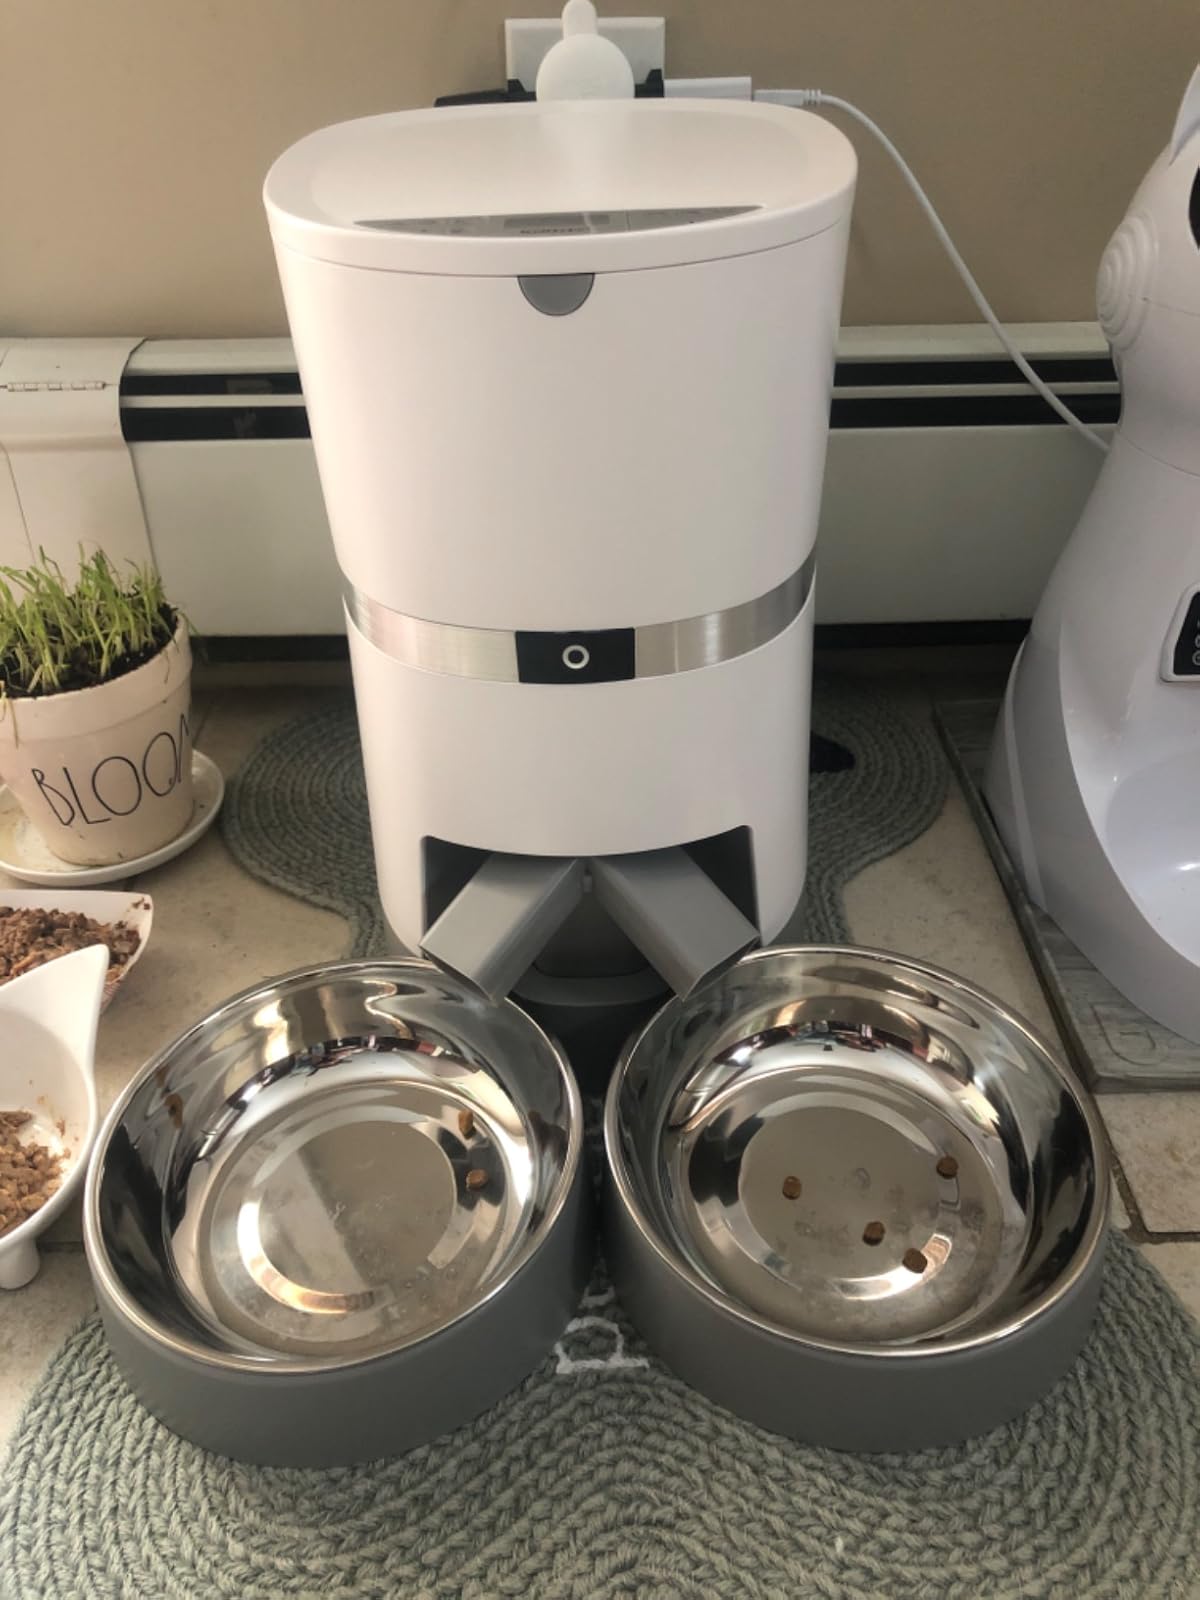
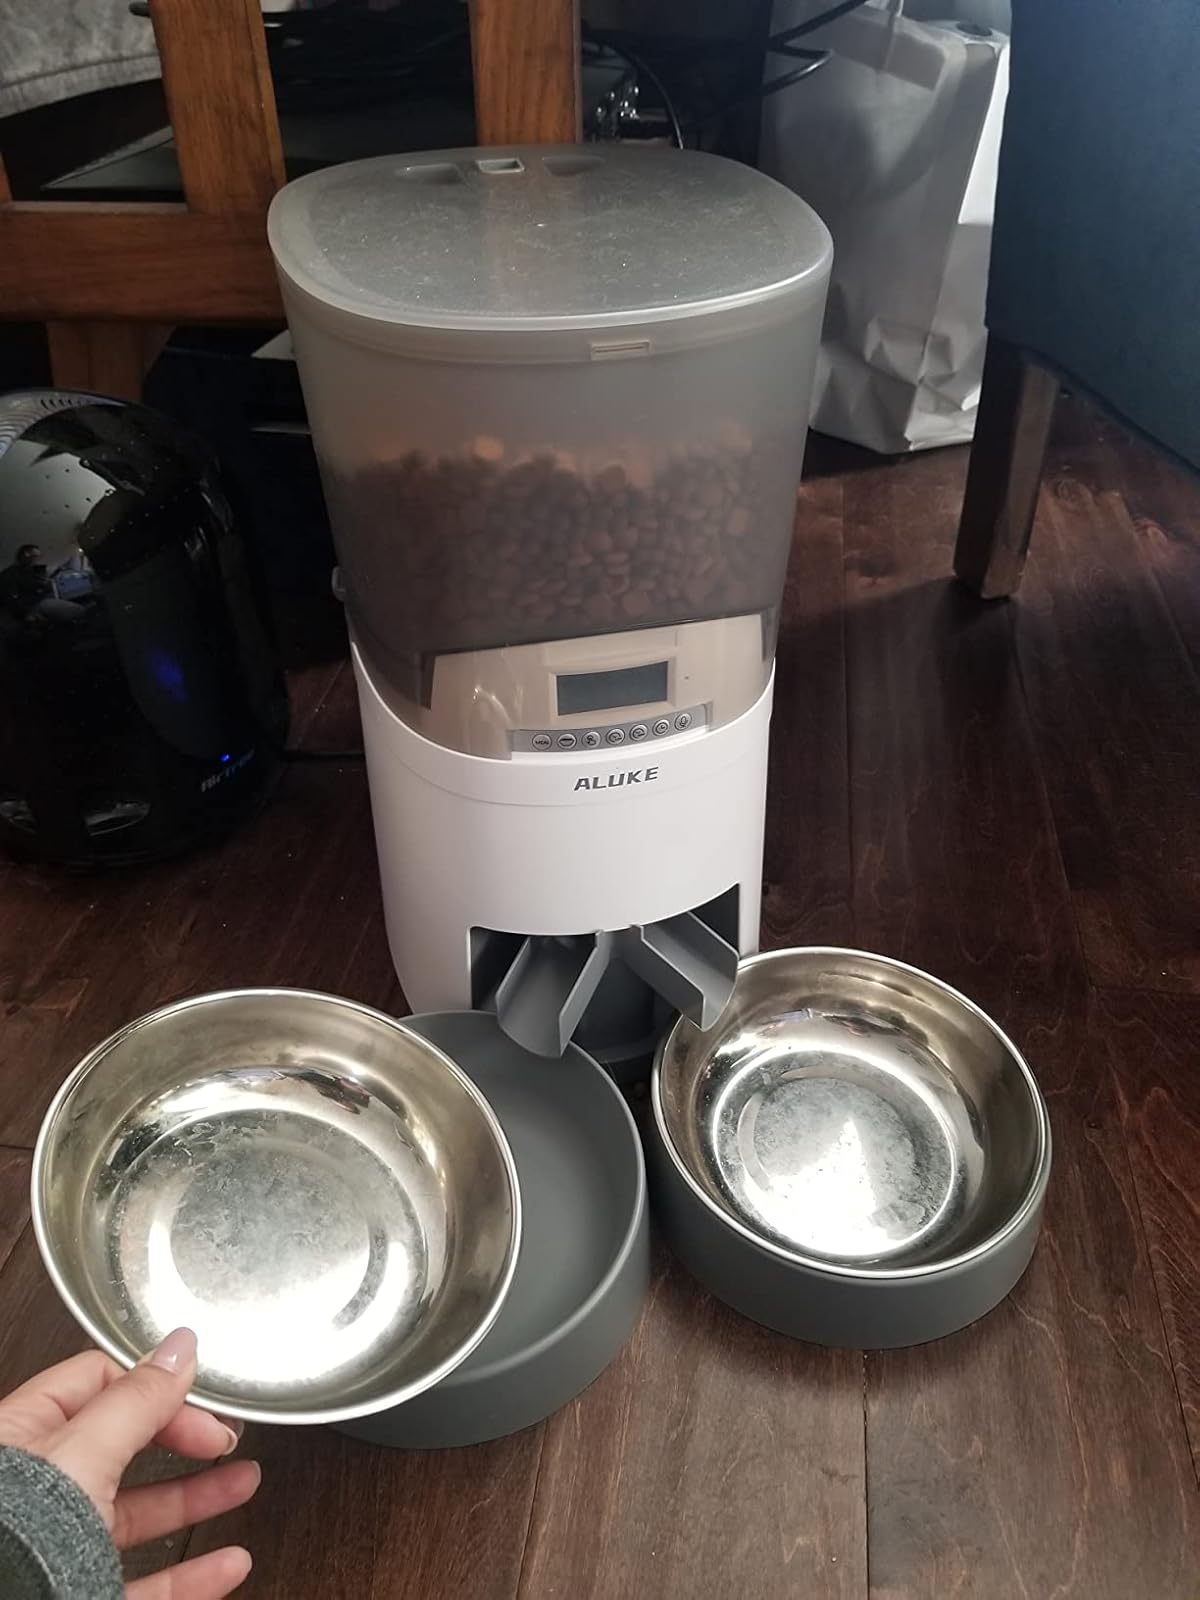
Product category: items_feeder
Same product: no